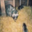
Label: raccoon